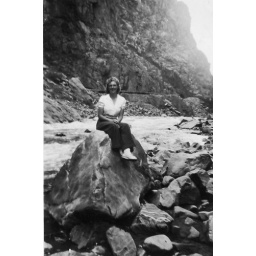
&amp;quot;Marie sitting on the rocks in the river at the bottom of the Royal Gorge Colo. 1943&amp;quot;